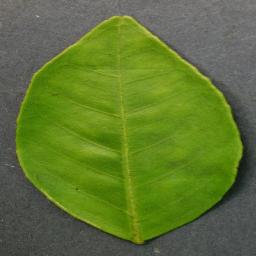
Label: Orange___Haunglongbing_(Citrus_greening)